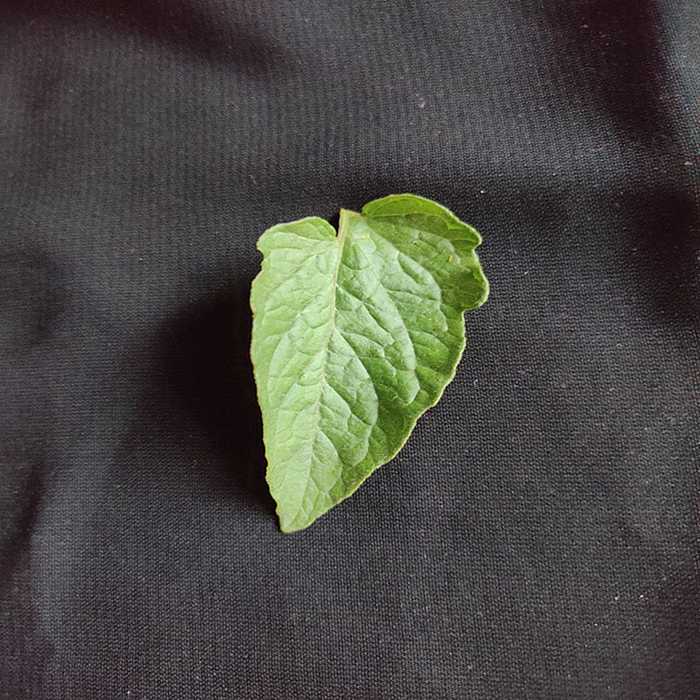
Plant: Tomato
Label: Tomato Fresh leaf